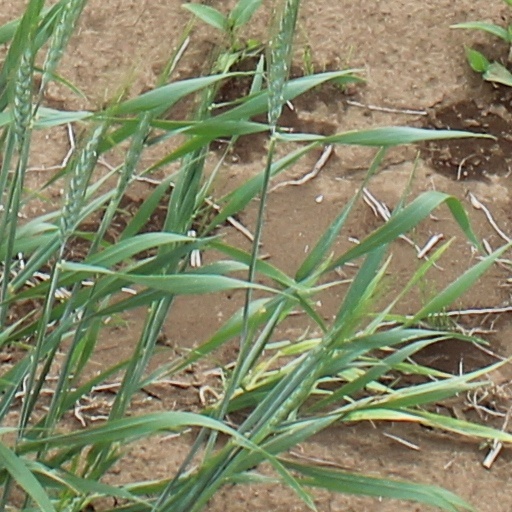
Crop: wheat